Hani Naser

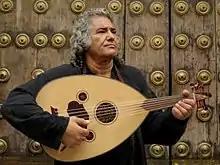

Hani Naser (March 2, 1950 – November 16, 2020) was a Jordanian-American musician. He specialized in the oud and hand percussion instruments, particularly the goblet drum and djembe.